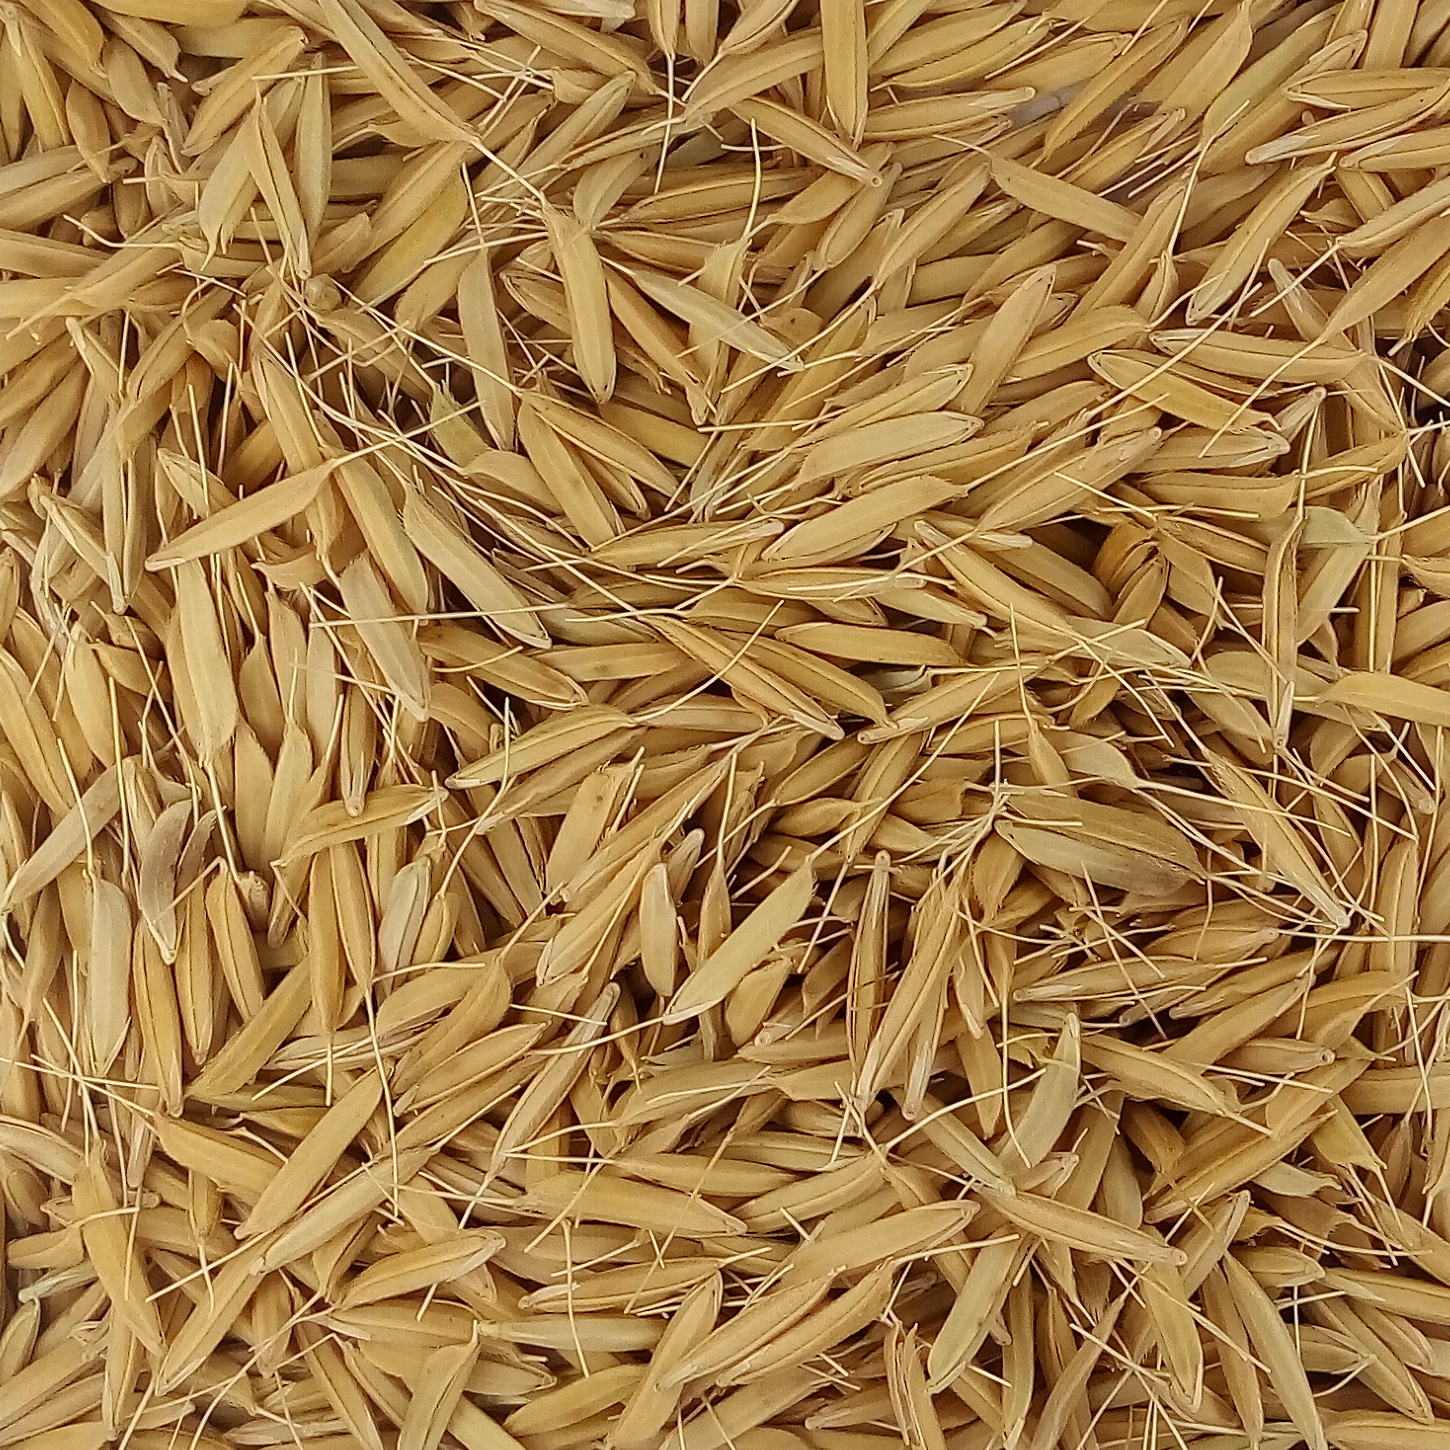
Rice seed variety: PB1